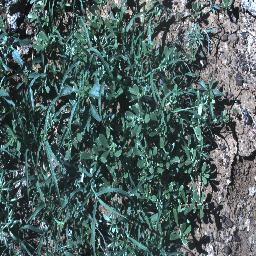
Label: negative